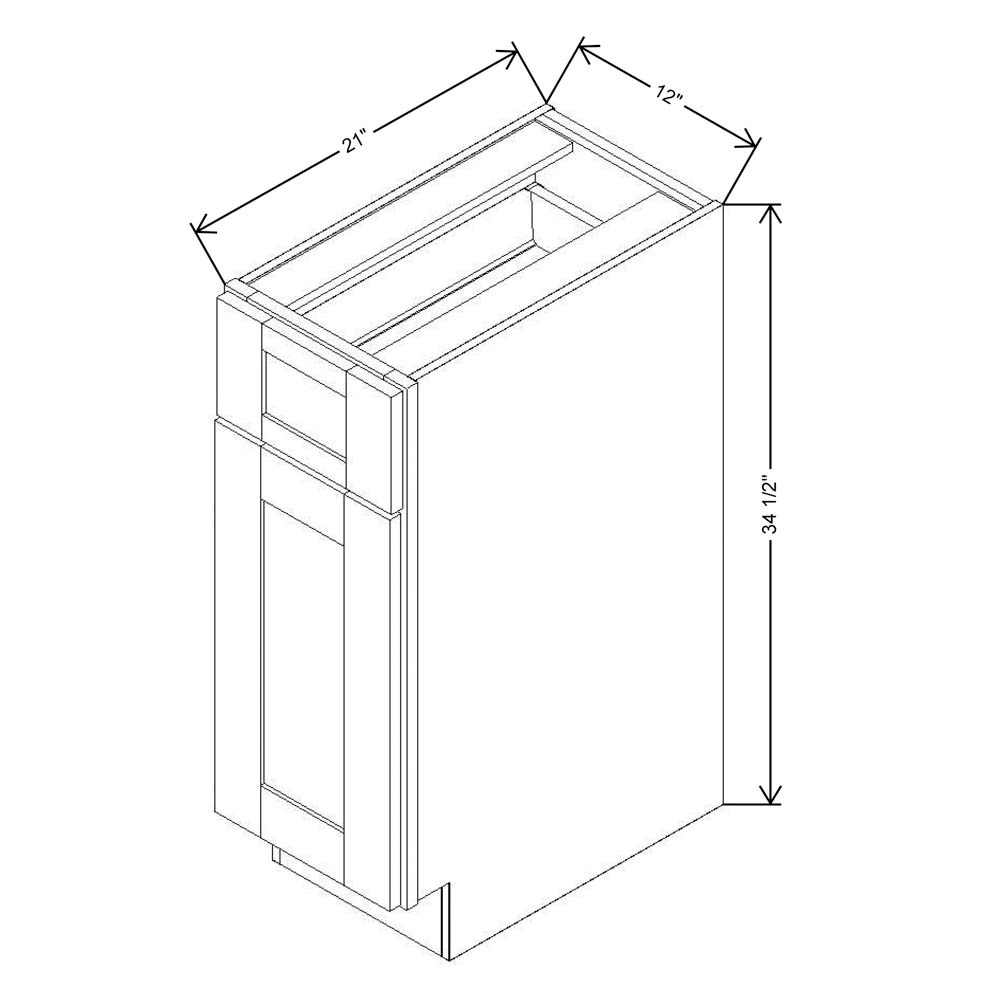
Fabuwood Allure Luna Timber 12" W X 34 1/2" H X 21" D Vanity Base Cabinet
Fabuwood contemporary Luna line provides a timeless charm to your kitchen with smooth polished finishes and simple frame designs. Bright, clean, and modern, timber cabinets are the picture-perfect foundation for your dream white kitchen.
Brand: Fabuwood
Category: Furniture > Cabinets & Storage > Vanities > Bedroom Vanities > Desk Vanities